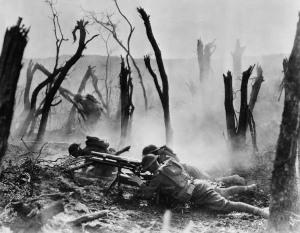
Meuse–Argonne offensiven
Amerikanske tropper fra 23. Infantry angriber tyske skyttegravspositioner under offensiven
Meuse–Argonne offensiven eller Slaget ved Argonne-skoven, var en del af den sidste allierede offensiv i i Verdun-sektoren i Frankrig under 1. verdenskrig. Offensiven fandt sted fra den 26. september til den 11. november 1918.